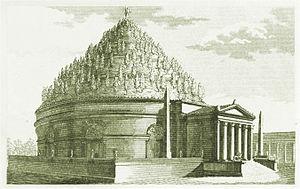
Le mausolée d'Auguste est un monument funéraire construit à partir de 28 av. J.-C. par Auguste — alors appelé Imperator Caesar Divi Filius Octavianus — pour lui-même et les membres de la famille impériale. Il est situé à Rome, au nord du Champ de Mars, non loin du Tibre, au bord de la via Flaminia. Il est toujours visible, sur la Piazza Augusto Imperatore, à proximité du Musée de l'Ara Pacis. Le modèle structurel et architectural qui a inspiré l’édifice a fait débat parmi les spécialistes pendant longtemps, certains y voyant une influence des tumulus étrusques et d’autres considérant la bâtisse comme répondant à un modèle hellénistique.